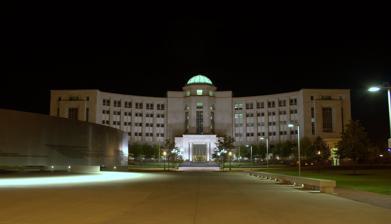
Building: Michigan Hall of Justice
Country: United States of America
Year built: 2002
Supreme court building in Michigan, United States Frontal view of the Michigan Hall of Justice. The Michigan Hall of Justice , also known as the Michigan Supreme Court Building is a six-story structure at 925 Ottawa Street in Lansing, Michigan .  An example of monumental neoclassicism , the Hall of Justice was designed by Spillis Candella DMJM and Albert Kahn Associates, Inc. The building contains a total of 280,000 sq ft (26,000 m 2 ) houses the Michigan Supreme Court , state court administrative offices and a 3,800 sq ft (350 m 2 ) learning center.  The Michigan Hall of Justice is situated at the west end of the mall facing the Michigan State Capitol and consists of a limestone-clad central entry, framed by Doric columns, and two curved wings. Above the entry is a three-sided bay that is capped by a glass dome.  One-story colonnades extend from the two curved wings providing a covered area for pedestrians and helping to link the building visually to the Capitol. History When the Michigan State Capitol opened in 1879, it included an elaborately decorated chamber for The Supreme Court on the third floor.  Court members and their staff originally occupied the rooms adjacent to the chamber in the east corridor.  These facilities were quickly taxed beyond their capacity as the court had only four justices when it moved into these quarters and a fifth justice was added in 1887, increasing to eight in 1903. In 1922, several state offices moved from the Capitol Building into the newly constructed Lewis Cass Building and the Supreme Court expanded into space previously occupied by the State Library.  The number of justices was reduced to seven by the Michigan Constitution of 1963.  The court continued to use these cramped facilities until 1970. When the Lewis Cass Building opened, many in the Michigan Government recognized the need for expanded facilities to house the Supreme Court.  In his master plan for Lansing created 1920-1921, urban planner Harland Bartholomew included a stately court building at the west end of the capitol but the Legislature took no steps to fulfill this portion of the plan. The Supreme Court left the Capitol Building for temporary quarters in the Law Building, later renamed for Governor and Supreme Court member G. Mennen Williams , on the capitol mall in 1970.  It remained there for 32 years until moving to the Hall of Justice. Michigan Hall of Justice from the north The groundbreaking for the Hall of Justice was October 12, 1999 and it was dedicated October 8, 2002.  The lobby of the court chamber is on the sixth floor under the 16 ft (4.9 m) diameter glass dome.  The chamber is to the rear of the building.  The furnishings and design of the chamber are based on those in the 1871 chamber in the Capitol Building.  The carpet design and colors are also based on those used in the original chamber.  The ceiling is a low, coffered dome with clerestory windows around its perimeter.  The judicial bench and spectator seating are a dark mahogany. References